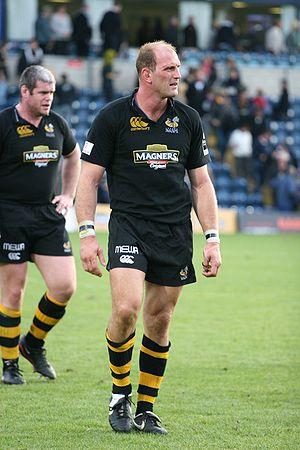
Le parcours européen des Leicester Tigers est l'histoire des participations des Leicester Tigers, équipe de rugby à XV de Leicester, à la Coupe d'Europe depuis 1997.
Lorenzo Bruno Nero Dallaglio dit Lawrence Dallaglio, né le 10 août 1972 à Londres dans le quartier de Shepherd's Bush, est un joueur de rugby à XV international anglais. Il évolue en troisième ligne que ce soit au poste de troisième ligne centre ou de troisième ligne aile tant en sélection nationale qu'avec les London Wasps avec qui il effectue l'intégralité de sa carrière en club. Il prend sa retraite en 2008 et intègre l'encadrement de l'équipe londonienne, pour s'occuper du recrutement et de la détection de jeunes talents.
Neil Antony Back, membre de l'Empire britannique, est un joueur de rugby à XV international anglais né le 16 janvier 1969 à Coventry. Il évolue au poste de troisième ligne aile tant en sélection nationale qu'avec les Leicester Tigers avec qui il effectue la majeure partie de sa carrière en club. À sa retraite, il embrasse la carrière d'entraîneur et passe par plusieurs clubs donc le dernier est la franchise d'Edinburgh Rugby où il est responsable des avants depuis l'été 2012.
Le parcours européen du Biarritz olympique est l'histoire des participations du Biarritz olympique Pays basque, équipe de rugby à XV de Biarritz, aux différentes éditions des compétitions européennes depuis sa première participation en 1997.
Martin Osborne Johnson, commandeur de l'Empire britannique, est un joueur de rugby international anglais né le 9 mars 1970 à Solihull. Il évolue au poste de deuxième ligne tant en sélection nationale qu'avec les Leicester Tigers avec qui il effectue la majeure partie de sa carrière en club. Nommé manager du XV de la Rose le 16 avril 2008, il possède le plus grand palmarès du rugby européen en tant que joueur.
Le championnat d'Angleterre de rugby à XV rassemblant les douze clubs de l'élite anglaise est créé en 1987. Ce championnat est successivement dénommé Courage League National Division One, Allied Dunbar Premiership, Zurich Premiership, Guinness Premiership, Aviva Premiership, puis Gallagher Premiership au gré des parrainages.
Les Wasps sont un club anglais de rugby à XV créé en 1867, d'abord basé à Londres, puis à Coventry à partir de 2014. Le club participe au Premiership, et est un des plus vieux clubs anglais encore en activité.